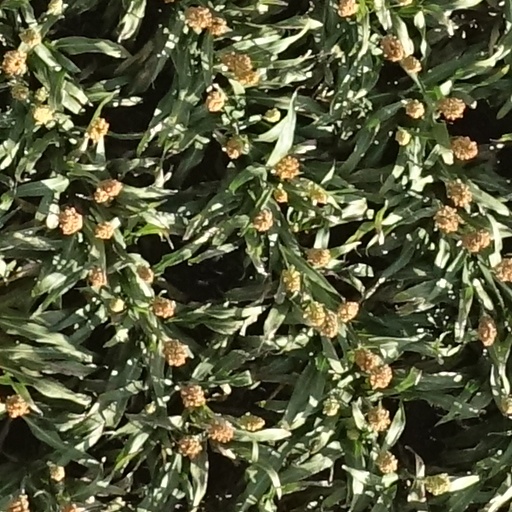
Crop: sorghum